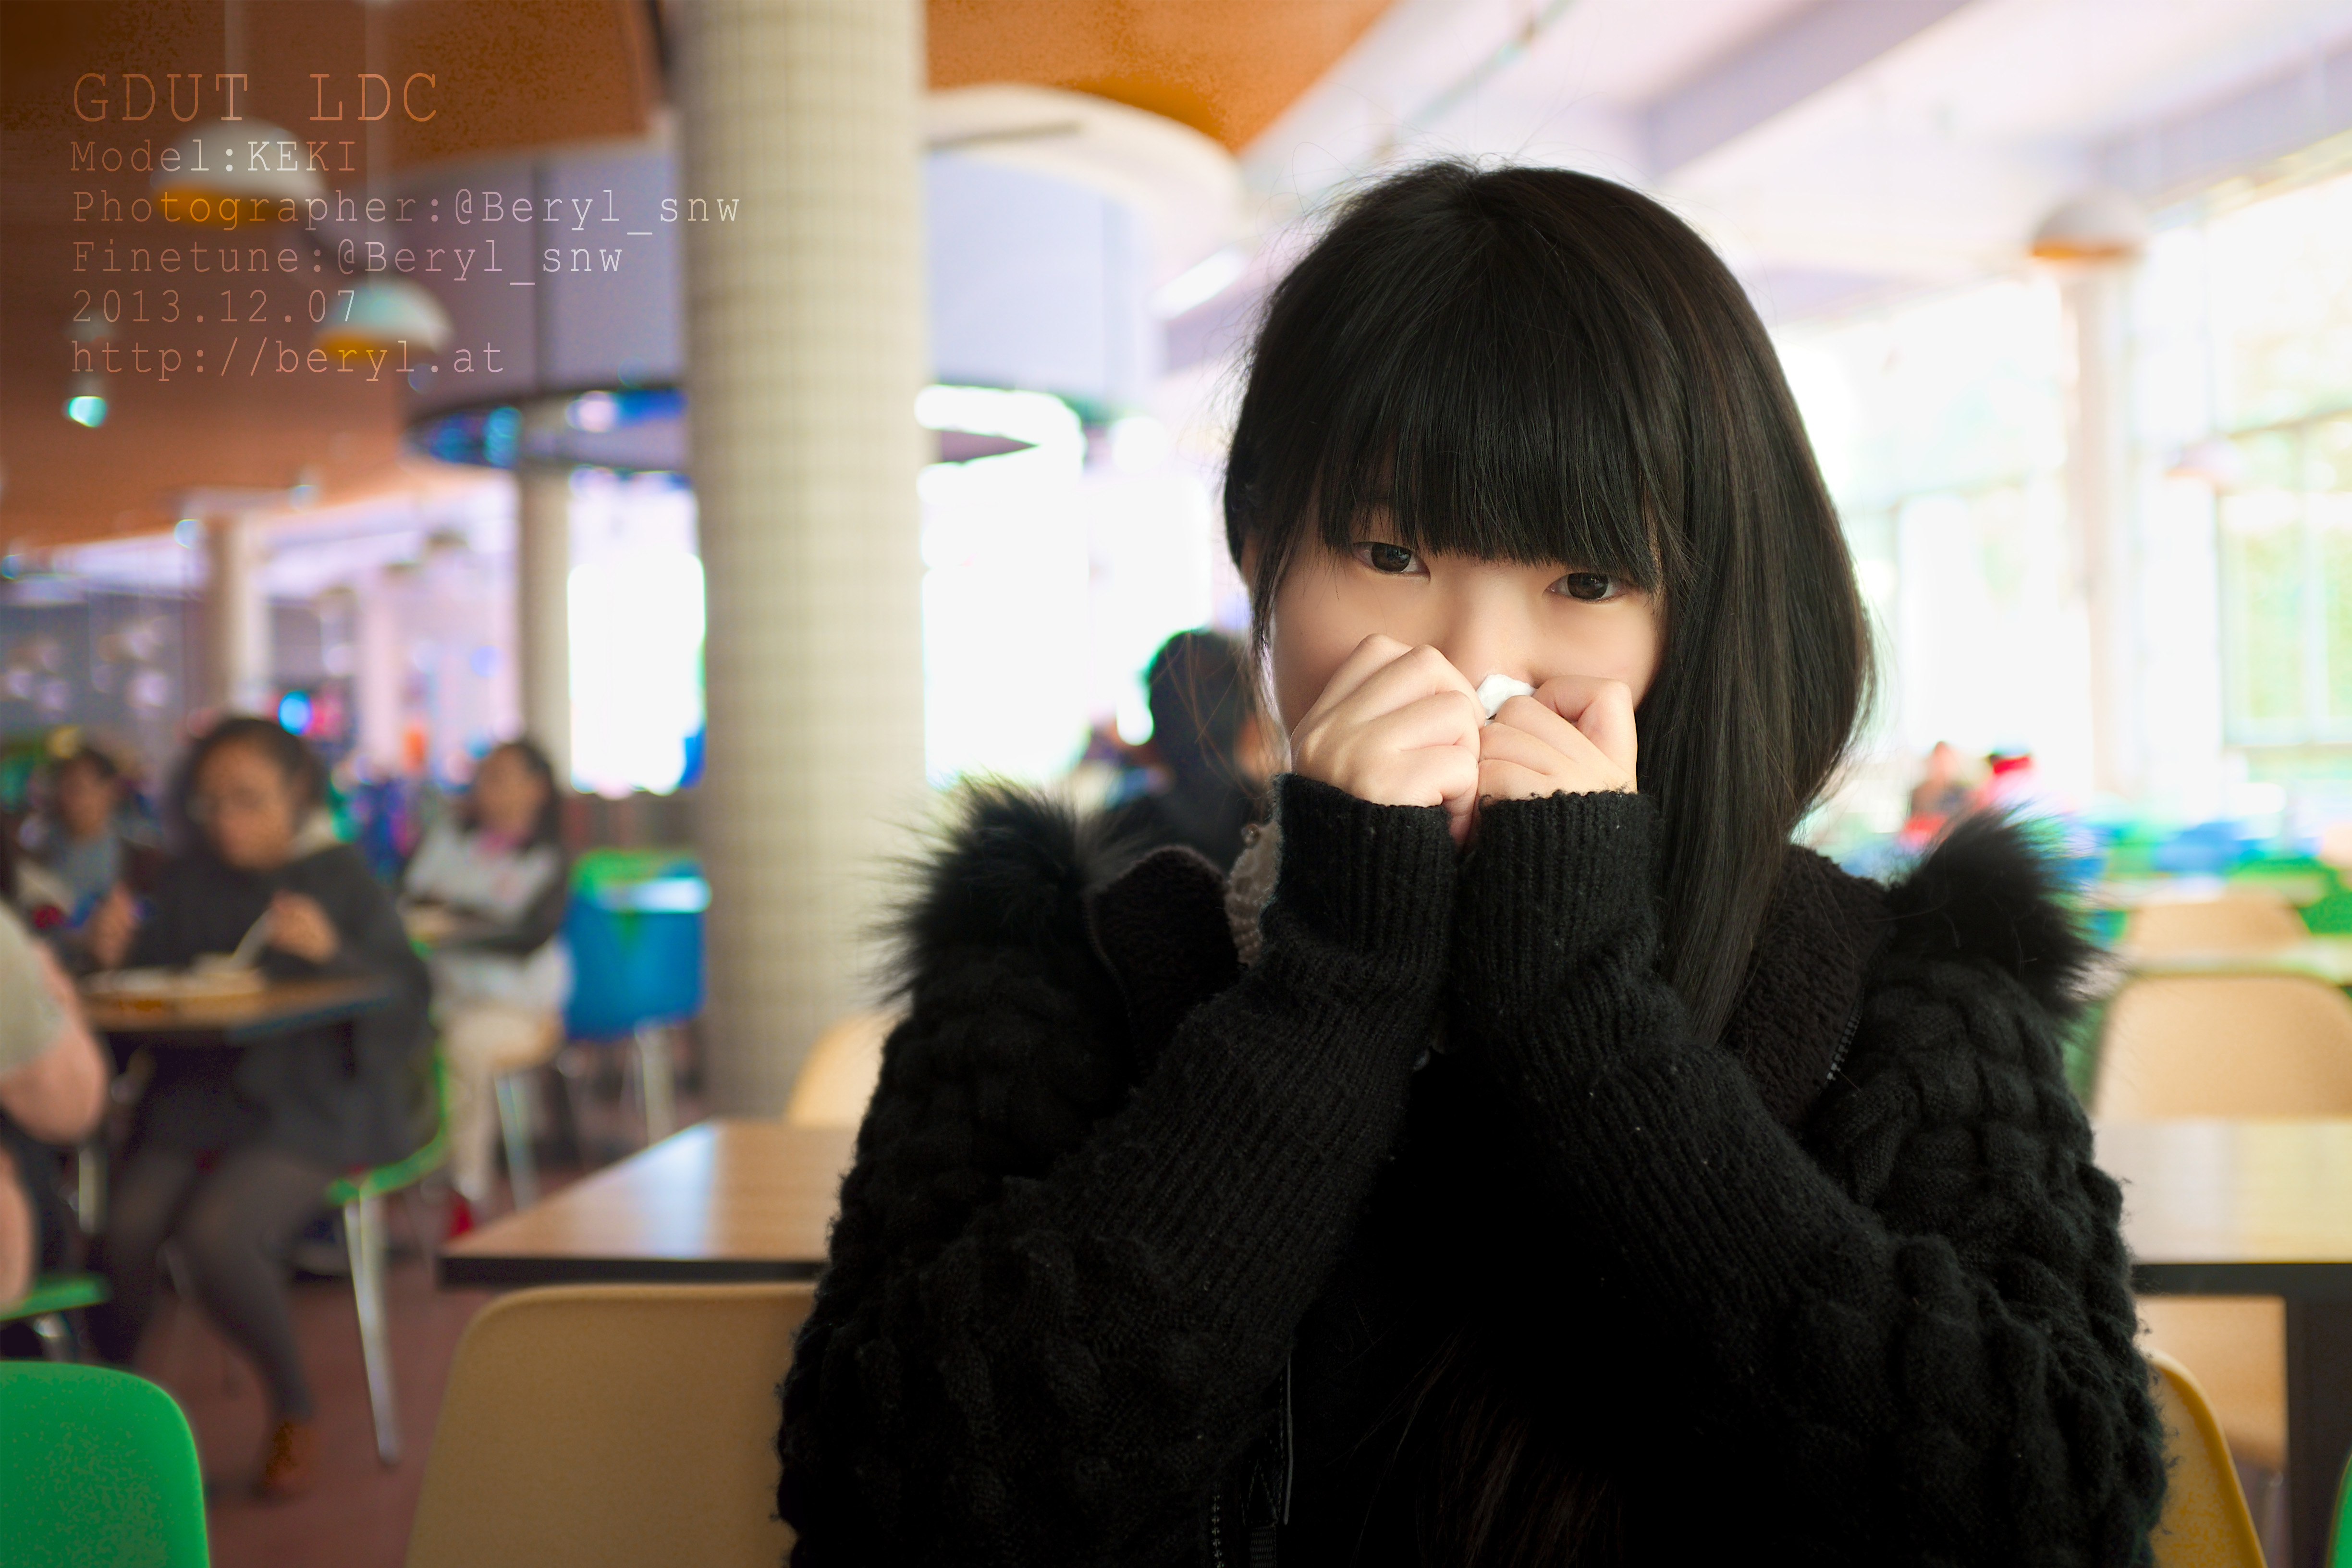
bokeh, girl, fujifilm, chinese, color, indoor, lunch, sunny, 35mm, university, beauty, canton, school, day, f2, canteen, china, mirrorless, highschool, x100s, noflash, naturallighting, aperture, tone, postprocessing, gudt